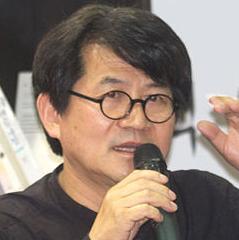
Age: 53